Nodoka Tenma

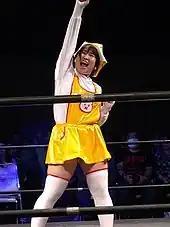
Tenma in March 2016

Tenma made her professional wrestling debut in Tokyo Joshi Pro-Wrestling at "TJPW Turn The Next Corner" on December 22, 2015, where she fell short to Yuu in an exhibition match. During her time in the promotion, she chased after various championships promoted by it. At "Wrestle Princess I" on November 7, 2020, Tenma won the Princess Tag Team Championship alongside her "Bakuretsu Sisters" tag team partner Yuki Aino by defeating Hakuchuumu (Miu Watanabe and Rika Tatsumi). At "TJPW Tokyo Joshi 2021 Autumn" on December 4, she competed in a battle royal for the number one contendership to the International Princess Championship won by Maki Itoh and also involving other notable opponents such as Nao Kakuta) and Suzume and Yuki Arai.